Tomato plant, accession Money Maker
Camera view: bottom (45 deg); turntable rotation: 90 degrees
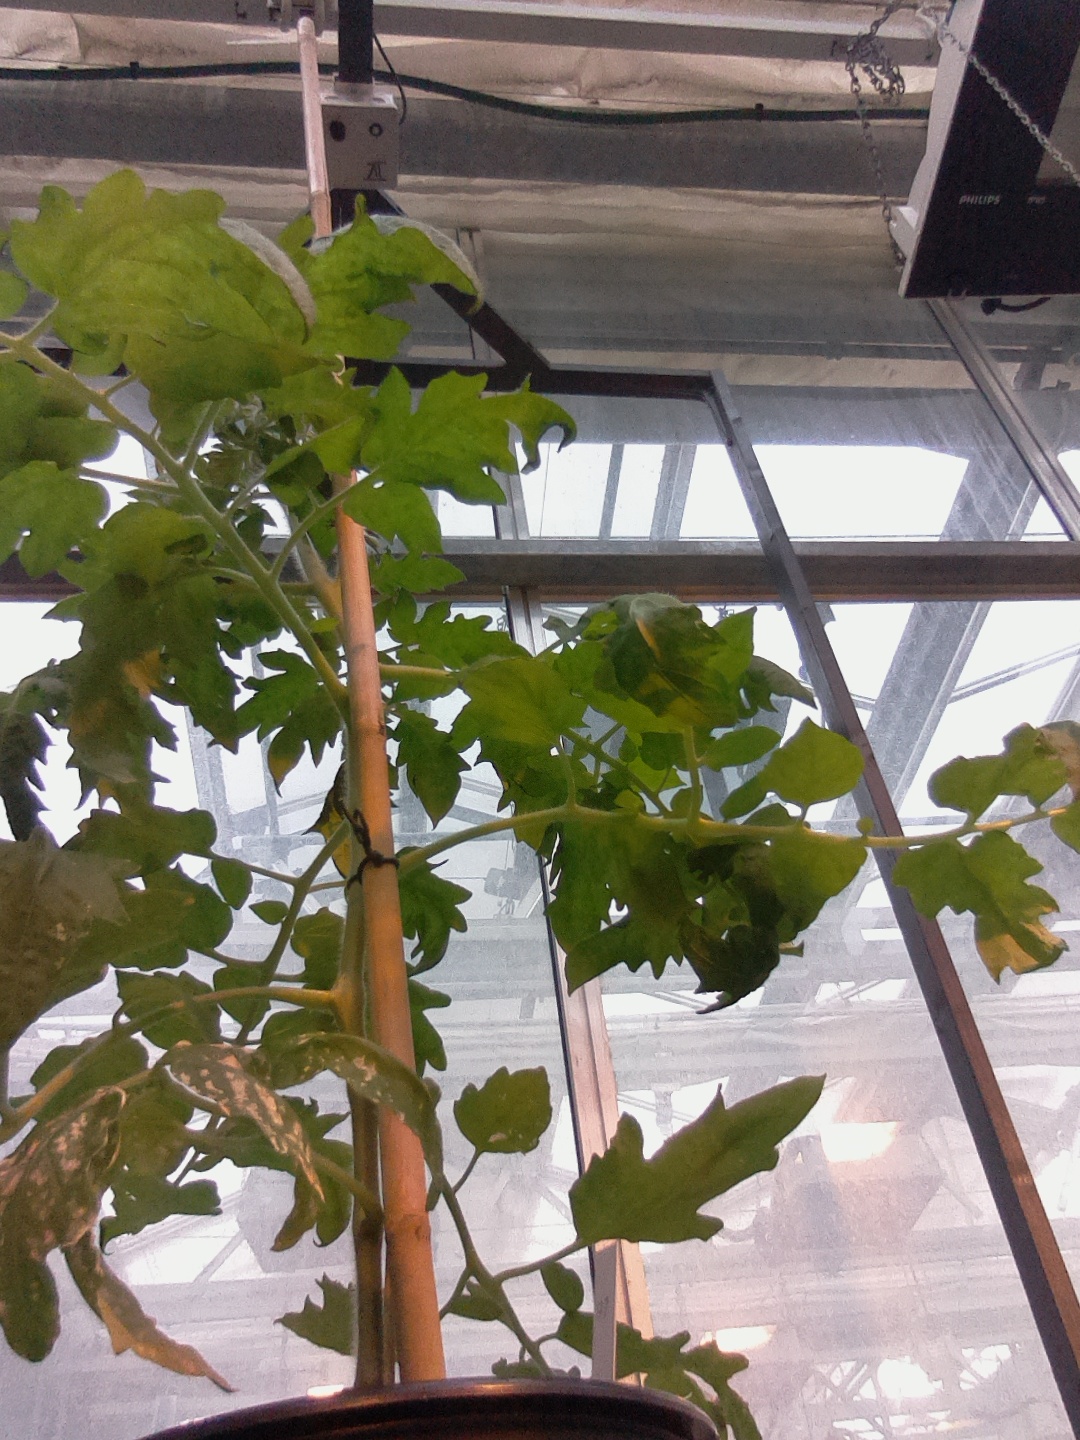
BBCH growth stage 60: First flowers open